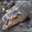
Label: crocodile